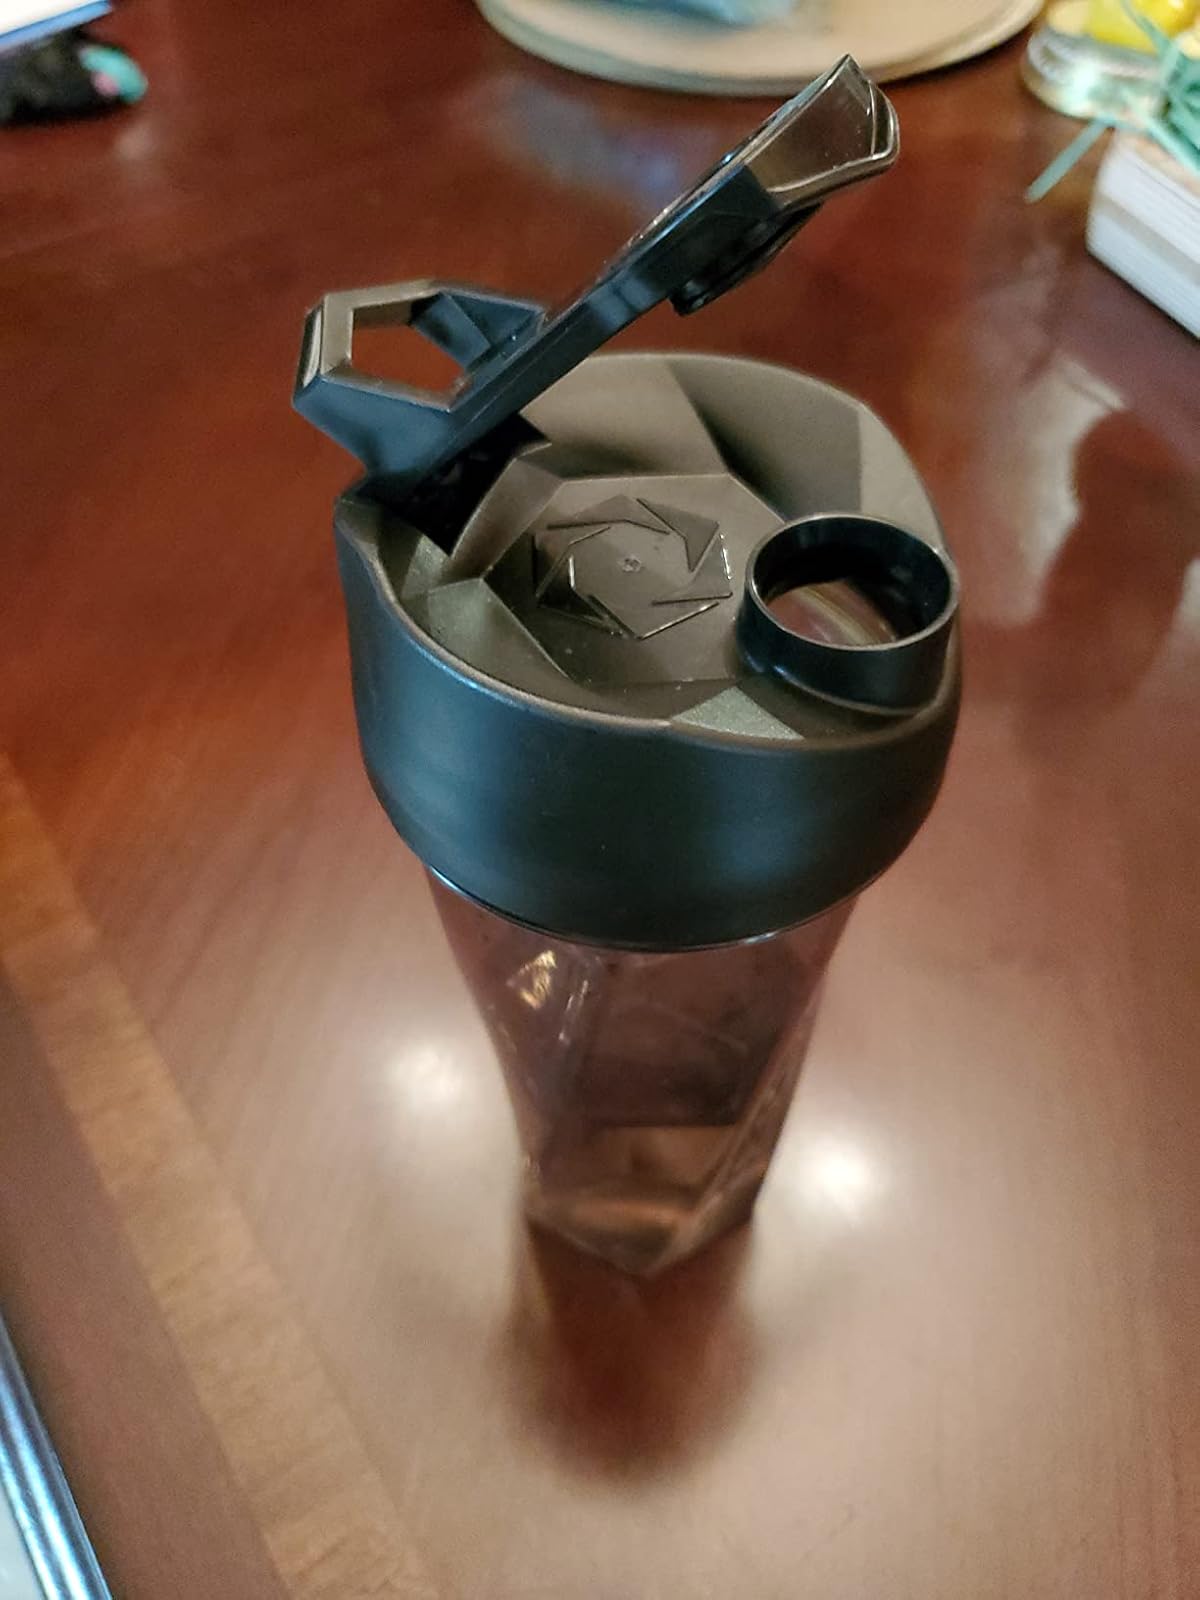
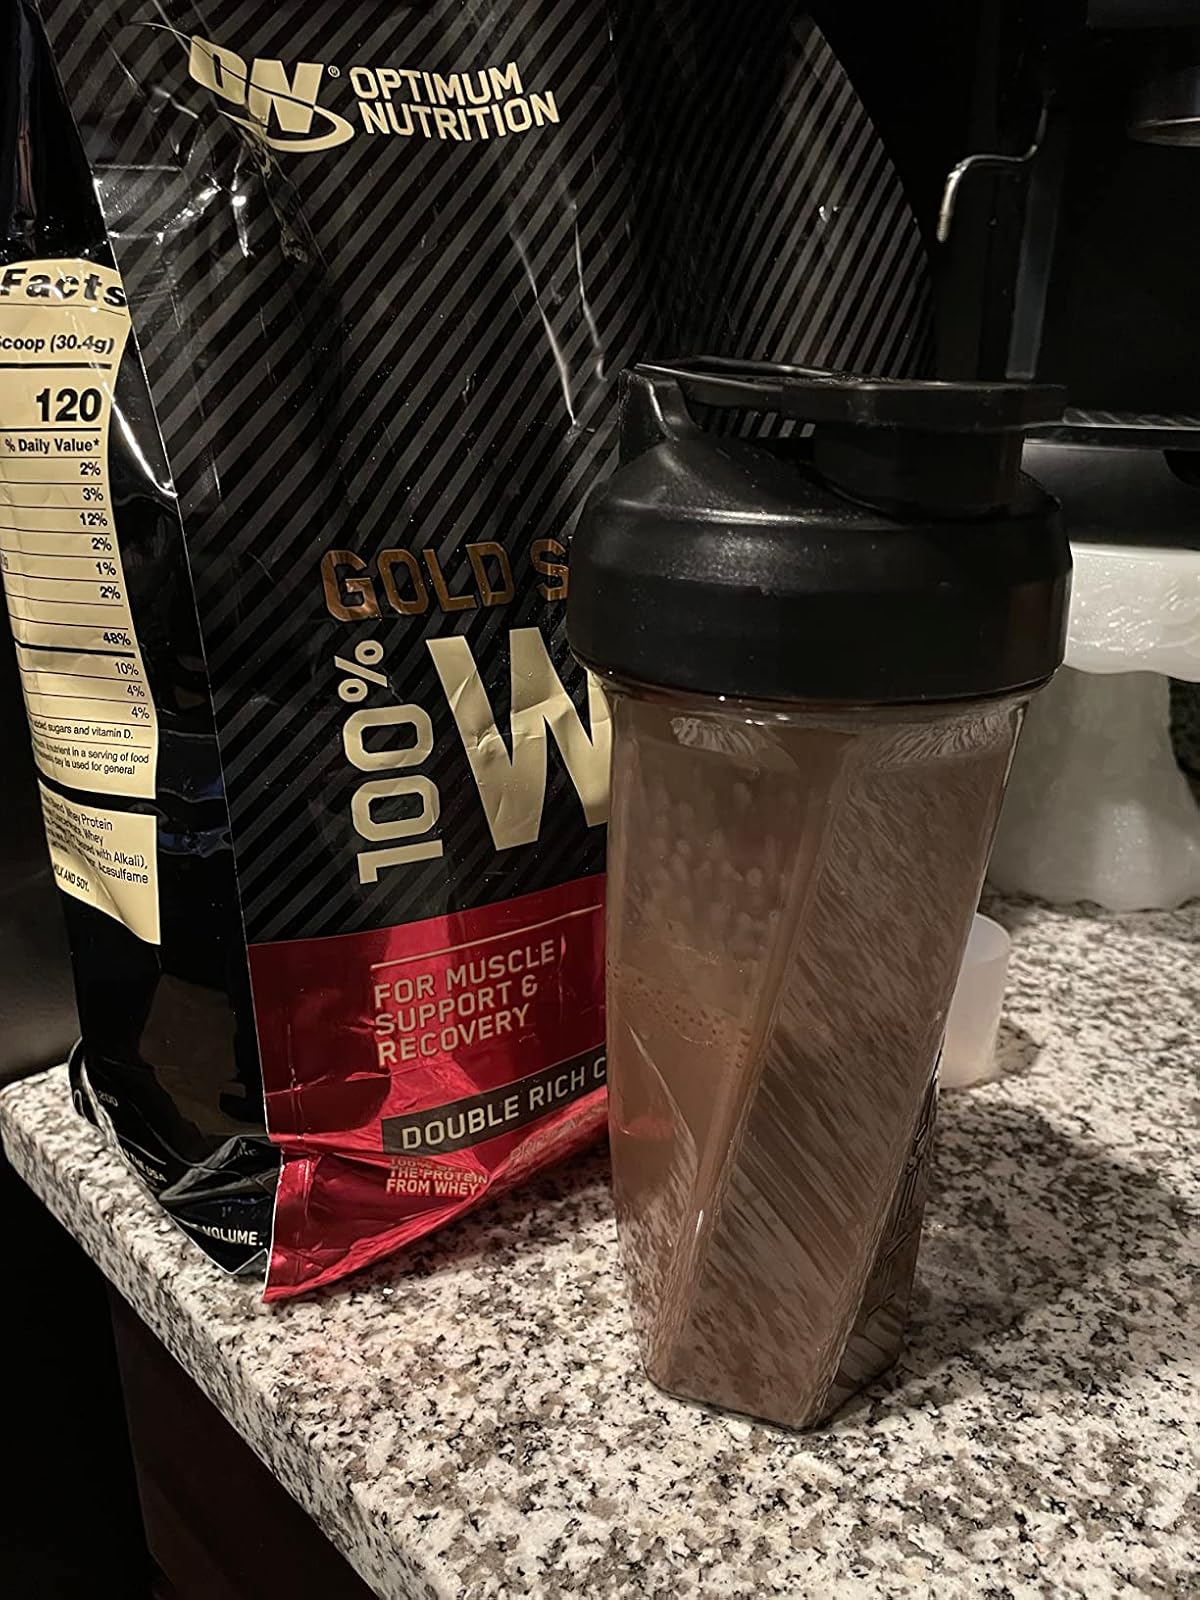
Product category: items_blender
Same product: yes